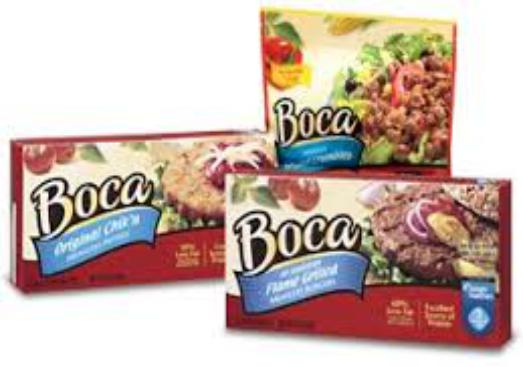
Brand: Boca Burger
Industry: Food